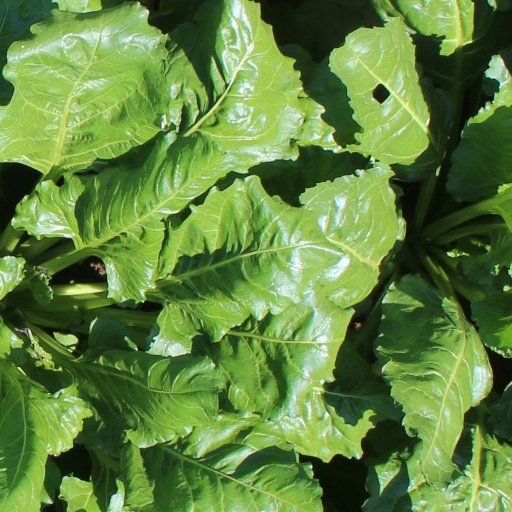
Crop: sugar beet